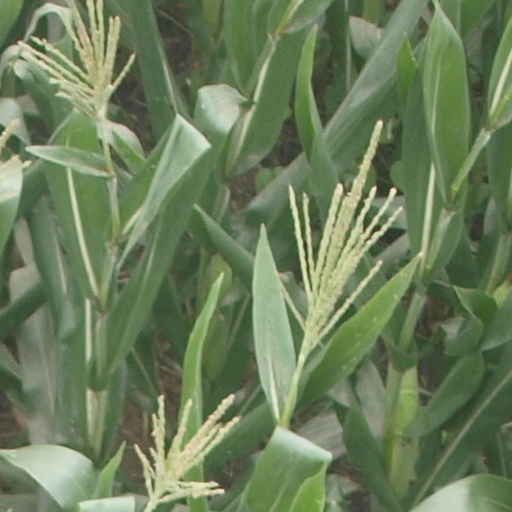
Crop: maize; corn